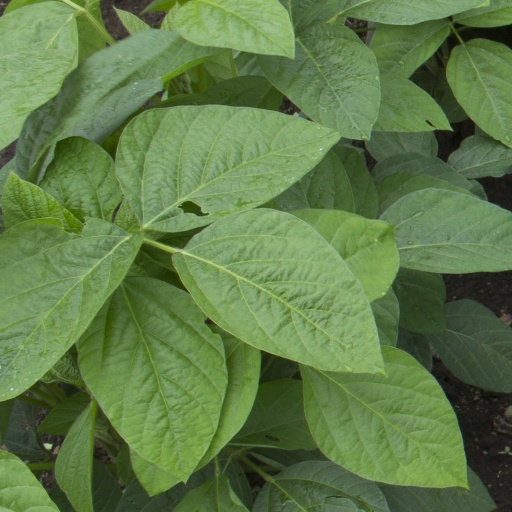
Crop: soybean